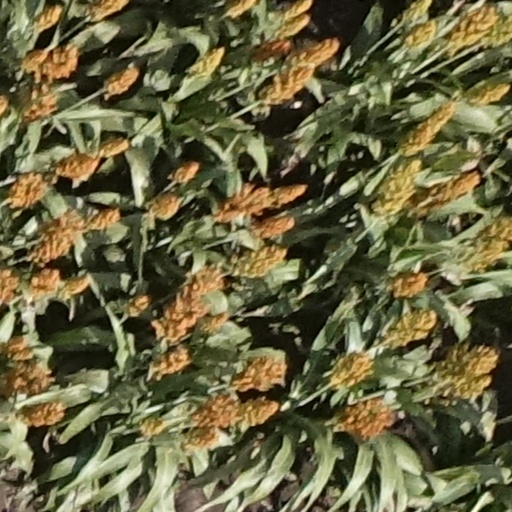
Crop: sorghum